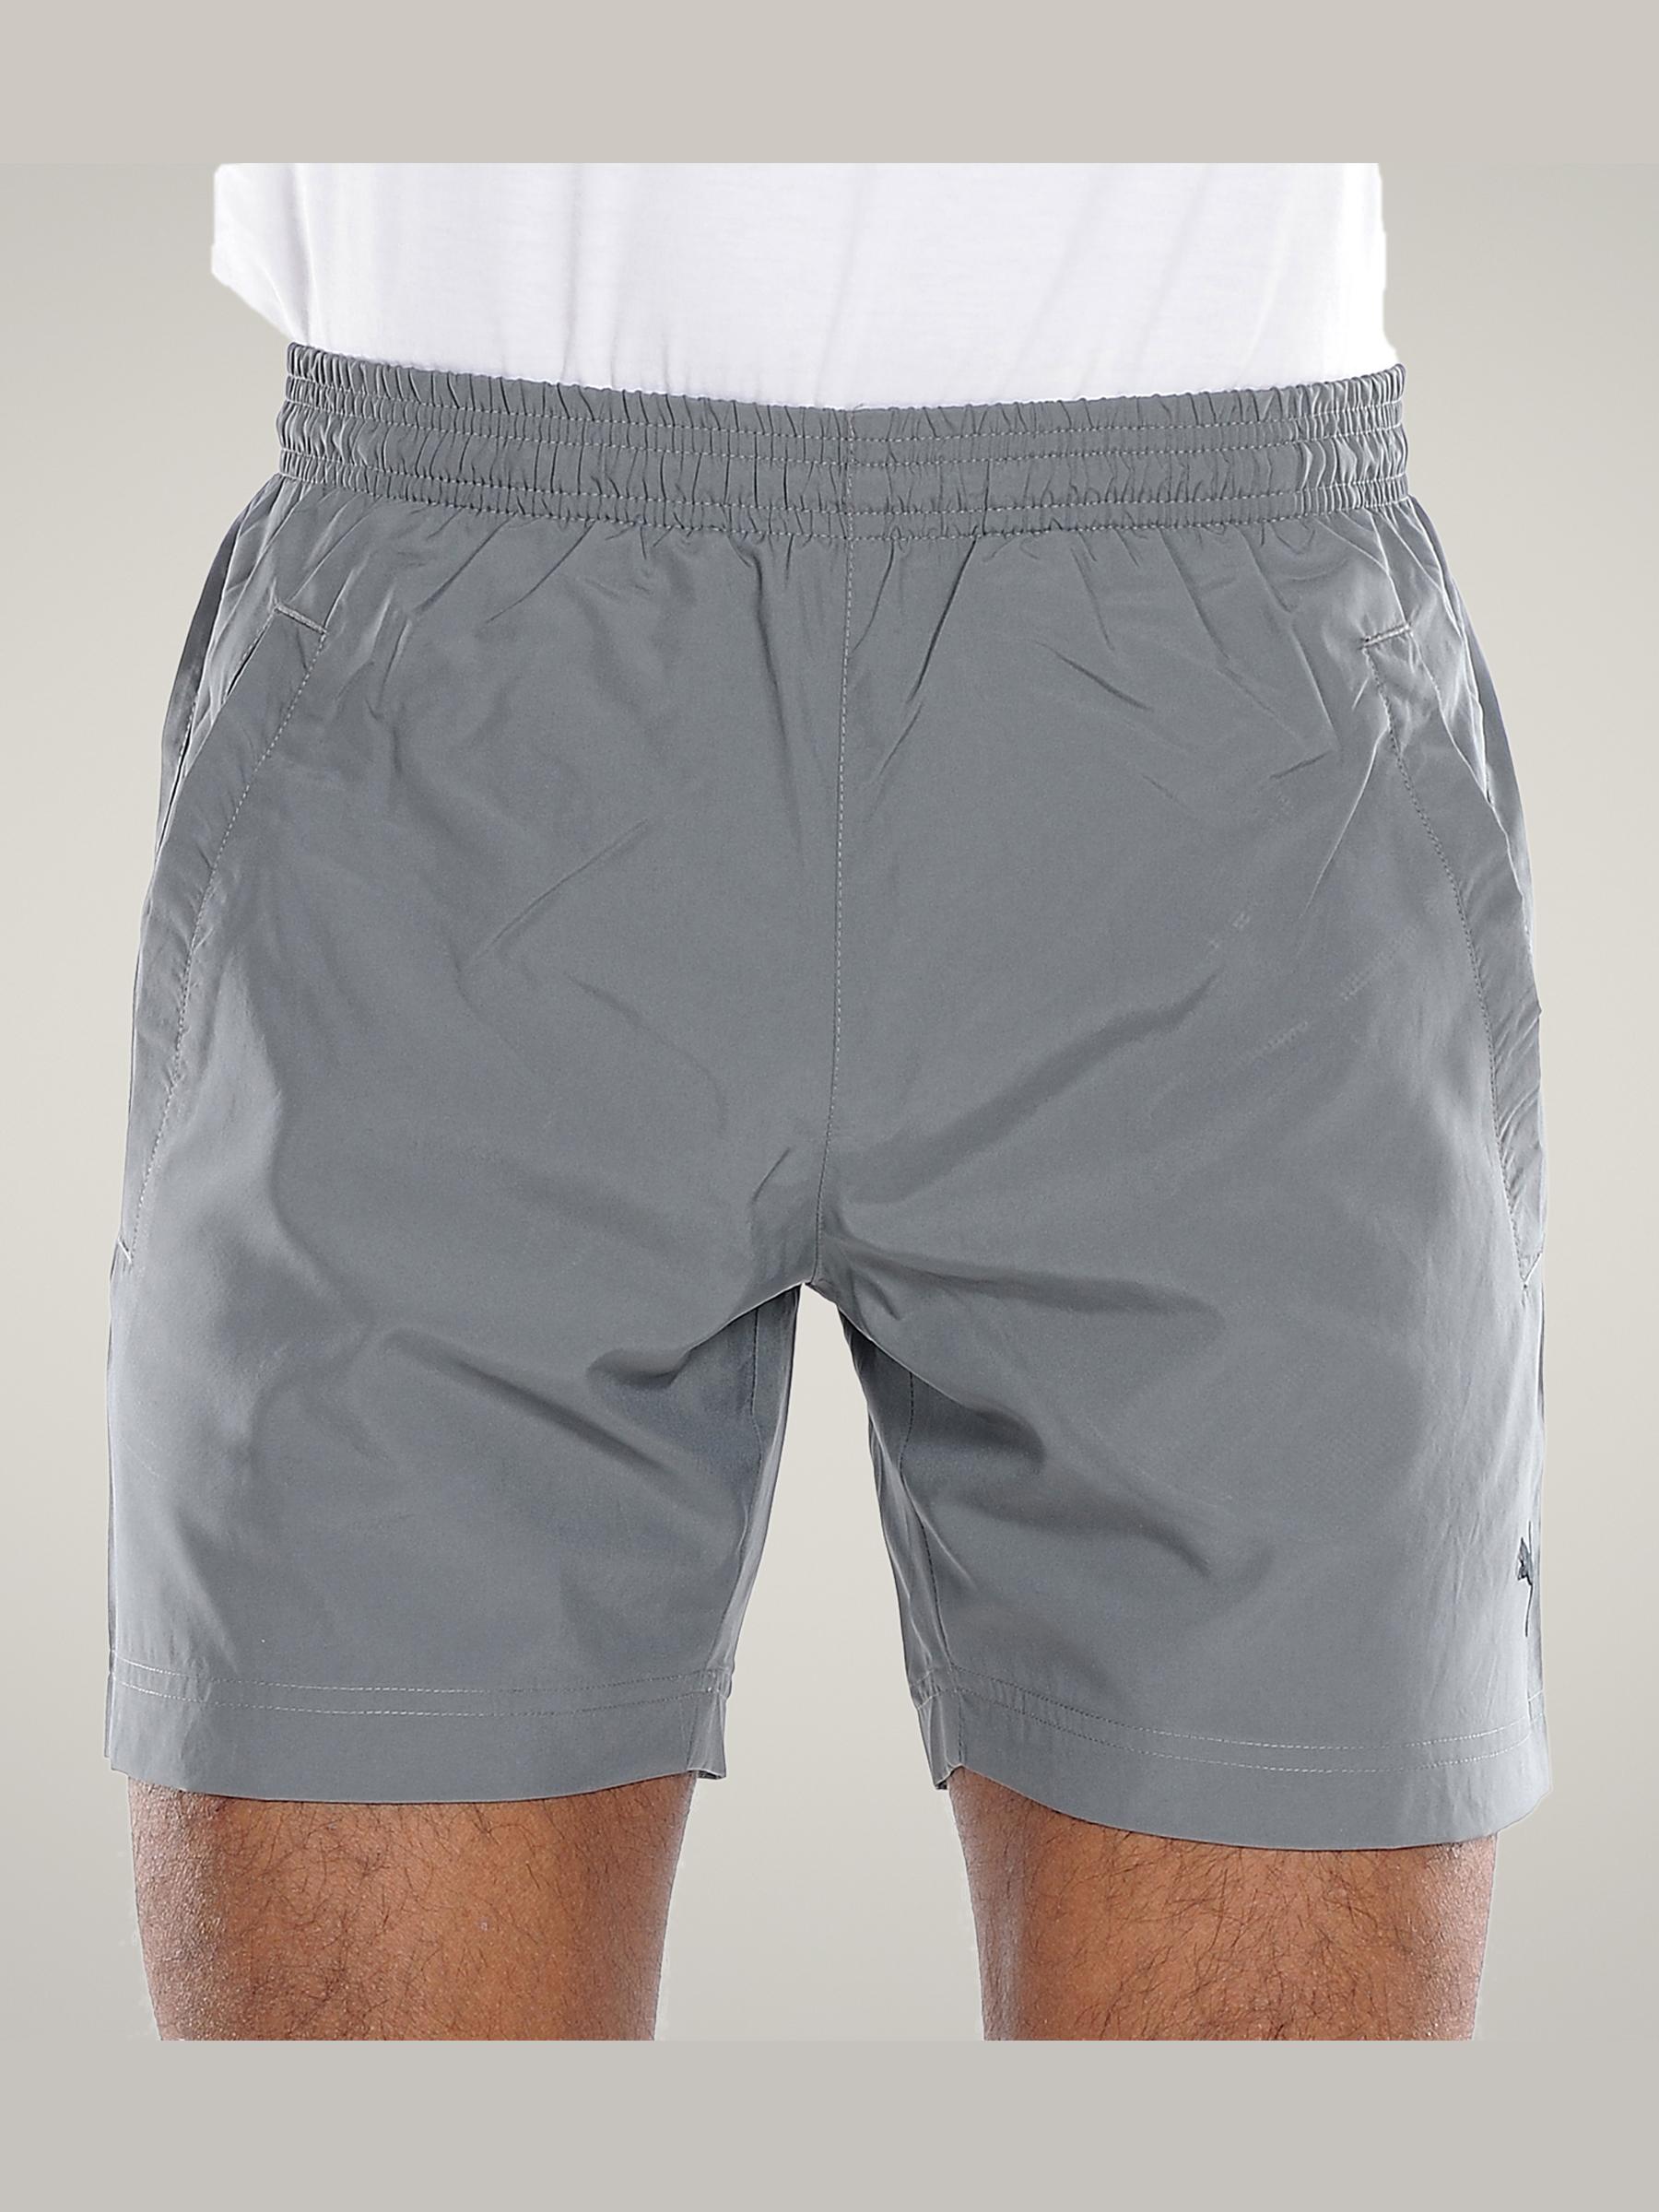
Puma Men's Grey Sports Shorts
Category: Apparel / Bottomwear / Shorts
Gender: Men
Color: Grey
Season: Fall 2010
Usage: Sports